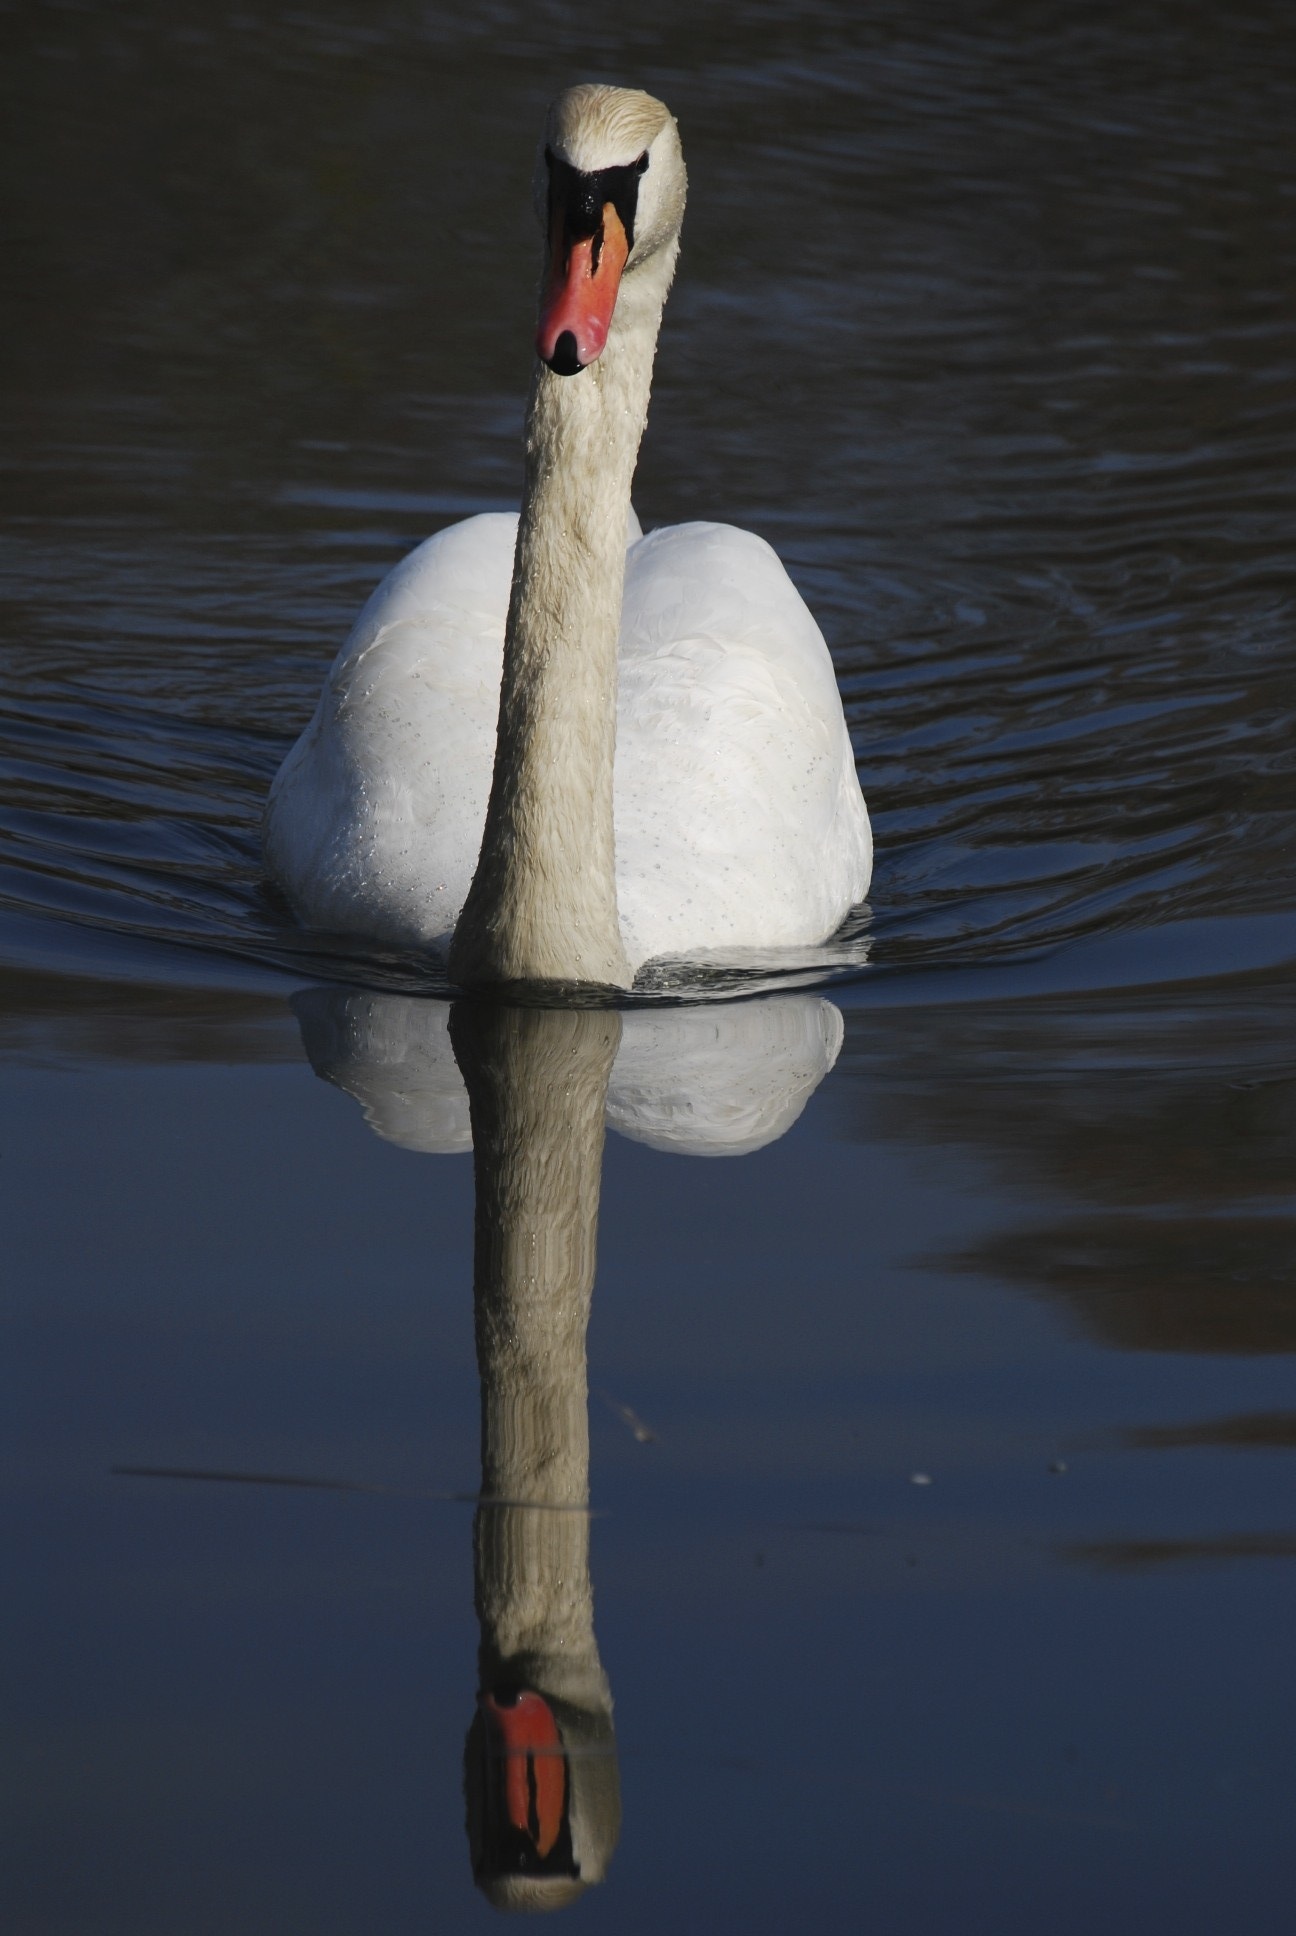
water, bird, wing, reflection, beak, fauna, swan, vertebrate, waterfowl, water bird, ducks geese and swans